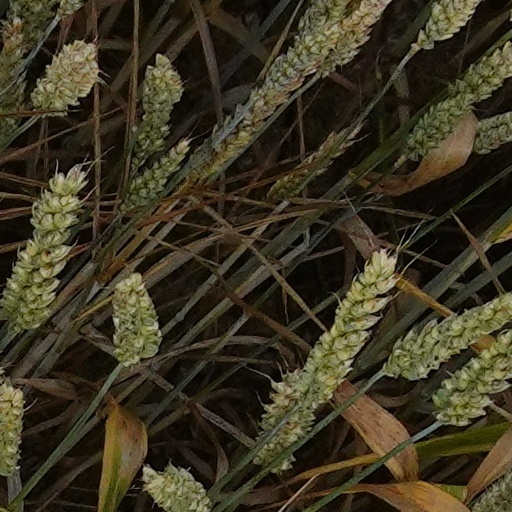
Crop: wheat